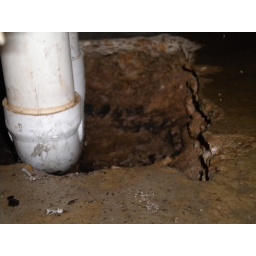
the person who installed the downstairs apt jackhammered a hole in the floor for the bathroom pipes. groundwater comes in here regularly